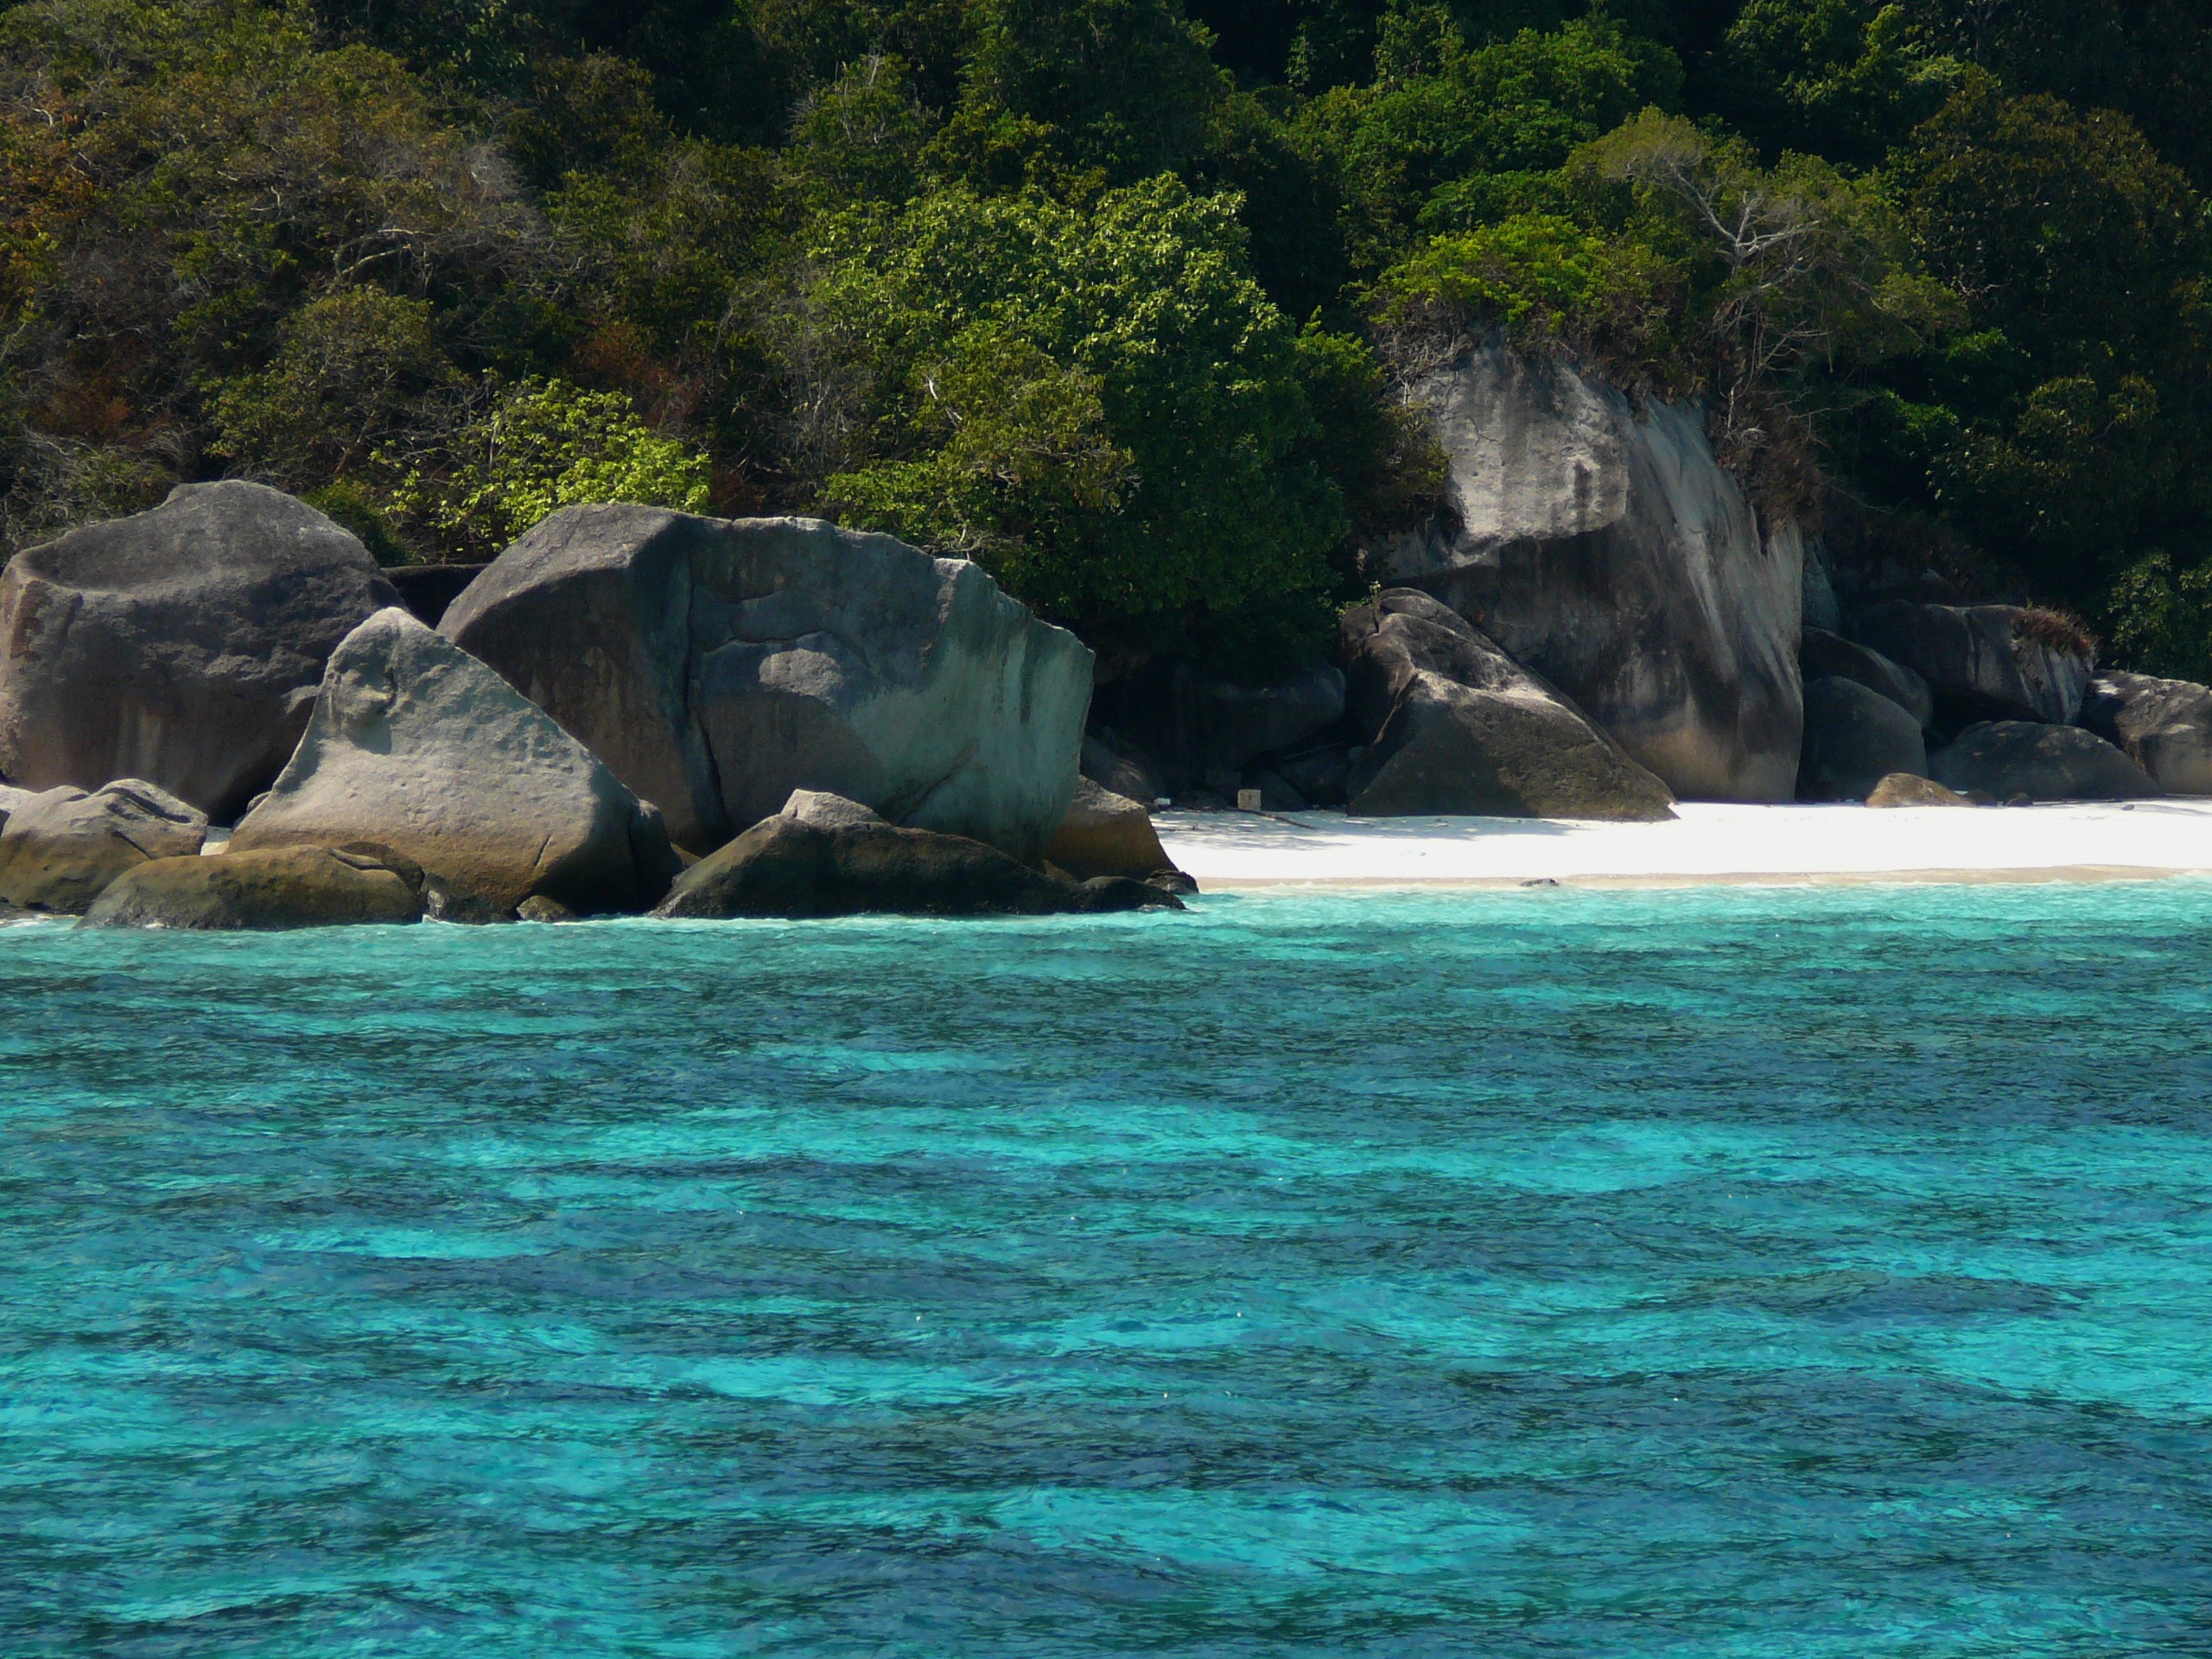
beach, sea, coast, water, ocean, lagoon, bay, island, thailand, tropics, beautiful beach, similan islands, similan